William McKinley

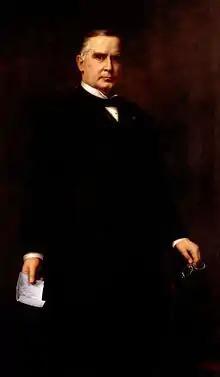
The official Presidential portrait of William McKinley, by Harriet Anderson Stubbs Murphy

In the wake of McKinley's election in 1896, black people were hopeful of progress towards equality. McKinley had spoken out against lynching while governor, and most black people who could still vote supported him in 1896. McKinley's priority, however, was in ending sectionalism, and they were disappointed by his policies and appointments. Although McKinley made some appointments of black people to low-level government posts, and received some praise for that, the appointments were less than they had received under previous Republican administrations.